Lhiba Kingzoo

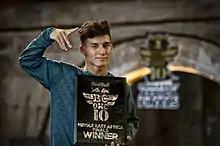
Red Bull BC One Africa Middle East 2013 champion Lil Zoo

Lhiba Kingzoo was established in Casablanca in 2005. In short time, it achieved major success in Morocco as well as in Africa.